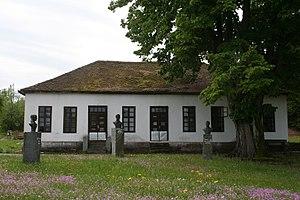
Bela Crkva est un village de Serbie situé dans la municipalité de Krupanj, district de Mačva. Au recensement de 2011, il comptait 664 habitants.